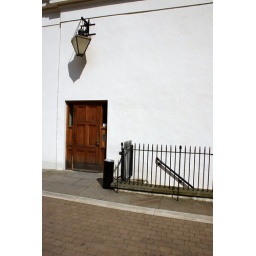
This is a side view of Hylands House in Chelmsford, opposite the clock tower